History of the Democratic Party (United States)

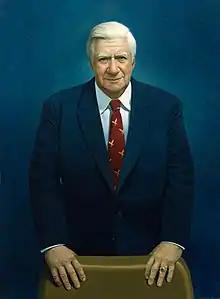
Representative Thomas "Tip" O'Neill was Speaker of the House (1977–1987) and was the highest ranking Democrat in Washington, D.C. during most of Reagan's term

The Democratic Party platform of the 1960s was largely formed by the ideals of President Johnson's "Great Society". The New Deal coalition began to fracture as more Democratic leaders voiced support for civil rights, upsetting the party's traditional base of Southern Democrats and Catholics in Northern cities. Segregationist George Wallace capitalized on Catholic unrest in Democratic primaries in 1964 and 1972.